Celebration (Madonna song)

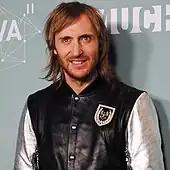
"Sexy Chick" by David Guetta ("pictured") kept "Celebration" from topping the European Hot 100 Singles chart.

In the United States, "Celebration" debuted and peaked at the 71st position of the "Billboard" Hot 100, the week of August 22, 2009. It was Madonna's 55th entry on the chart. It debuted on the Hot Dance Club Songs and Hot Dance Airplay charts at numbers 29 and seven, respectively. The entry extended Madonna's record as the artist with the most hits on the latter chart. On the issue dated September 26, 2009, "Celebration" became Madonna's 40th number-one song on the Hot Dance Club Songs chart, the most for an artist. By the end of 2009, it ranked 17th on the Hot Dance Club Play chart. "Celebration" peaked at number 33 on "Billboard"s Adult Pop Airplay, which made Madonna the artist with the most hits on this chart. In April 2010, "Billboard" reported that the song had sold 192,000 digital units, making it one of Madonna's best-selling singles since 2005. In Canada, the song debuted at number 56 on the Canadian Hot 100 and reached a peak of five the next week.